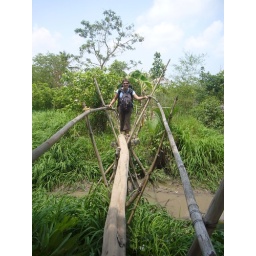
monkey bridge over flowing water